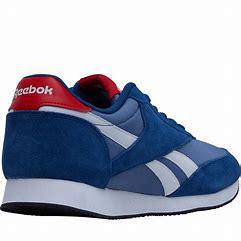
Brand: Reebok
Model: Royal Classic Jogger 2